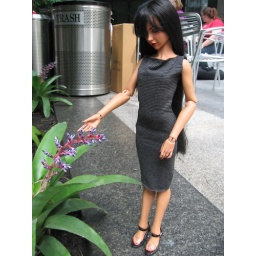
Irena admiring bromeliads in the simple dress I made her out of a Uniqlo shirt I never wore.